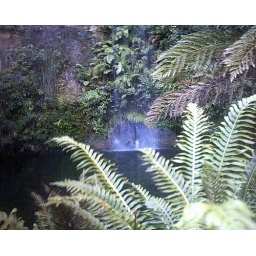
a waterfall in leaura, blue mountains waterfall winterfest